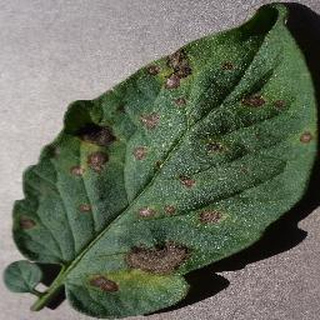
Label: tomato_early_blight